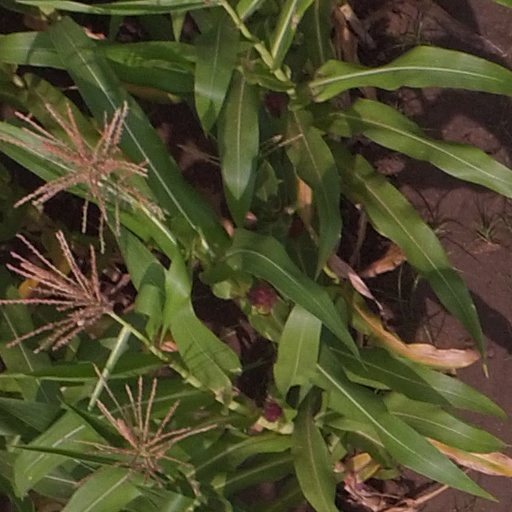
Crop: maize; corn